Paleolightning

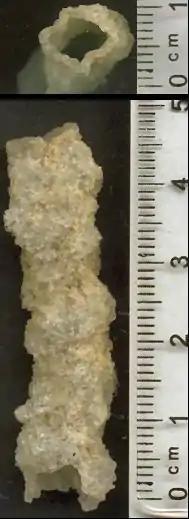
Fulgurite sample (photograph from Mario Hendriks (2006)), illustrating its characteristic glassy, tube-like structure

Fulgurites (from the Latin "fulgur", meaning "lightning") are natural tubes, clumps, or masses of sintered, vitrified, and/or fused soil, sand, rock, organic debris and other sediments that sometimes form when lightning discharges into ground. Fulgurites are classified as a variety of the mineraloid lechatelierite. Fulgurites have no fixed composition because their chemical composition is determined by the physical and chemical properties of material struck by lightning. When lightning strikes a grounding substrate, upwards of 100 million volts (100 MV) are rapidly discharged into the ground. This charge propagates into and rapidly vaporizes and melts silica-rich quartzose sand, mixed soil, clay, or other sediments. This results in the formation of hollow and/or branching assemblages of glassy, protocrystalline, and heterogeneously microcrystalline tubes, crusts, slags, and vesicular masses. Fulgurites are homologous to Lichtenberg figures, which are the branching patterns produced on surfaces of insulators during dielectric breakdown by high-voltage discharges, such as lightning.